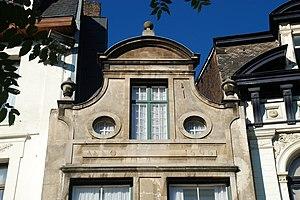
Belgique - Bruxelles - Maison de Saint-Paul
La « Maison de Saint-Paul » est une maison de style baroque située au n° 111 de la rue du Marché aux Herbes à Bruxelles, à quelques dizaines de mètres de la Grand-Place.